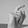
ASL letter: X